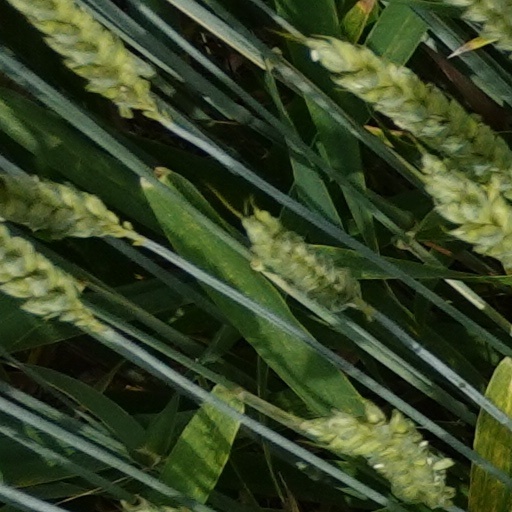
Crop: wheat